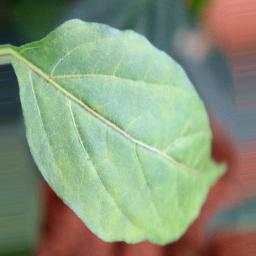
Label: healthy